Kollegal

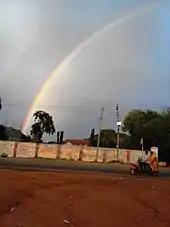
BSNL office, Kollegala

Kollegal (or Kollegala) is the Major taluk in the Chamarajanagara District of Karnataka State in the south of India. Kollegala is well known for its silk industry which attracts traders from all over the state.